1466

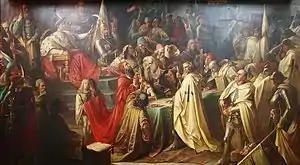
October 19: The Peace of Torun ends the Thirteen Years' War.

Year 1466 (MCDLXVI) was a common year starting on Wednesday of the Julian calendar.